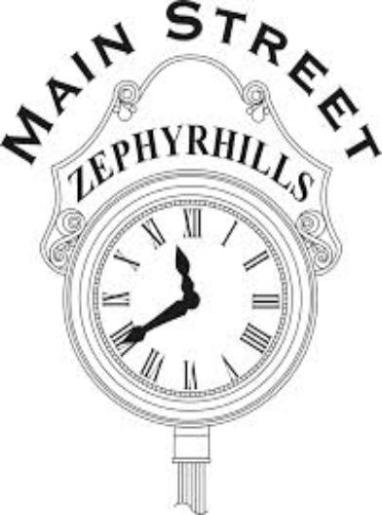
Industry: Food